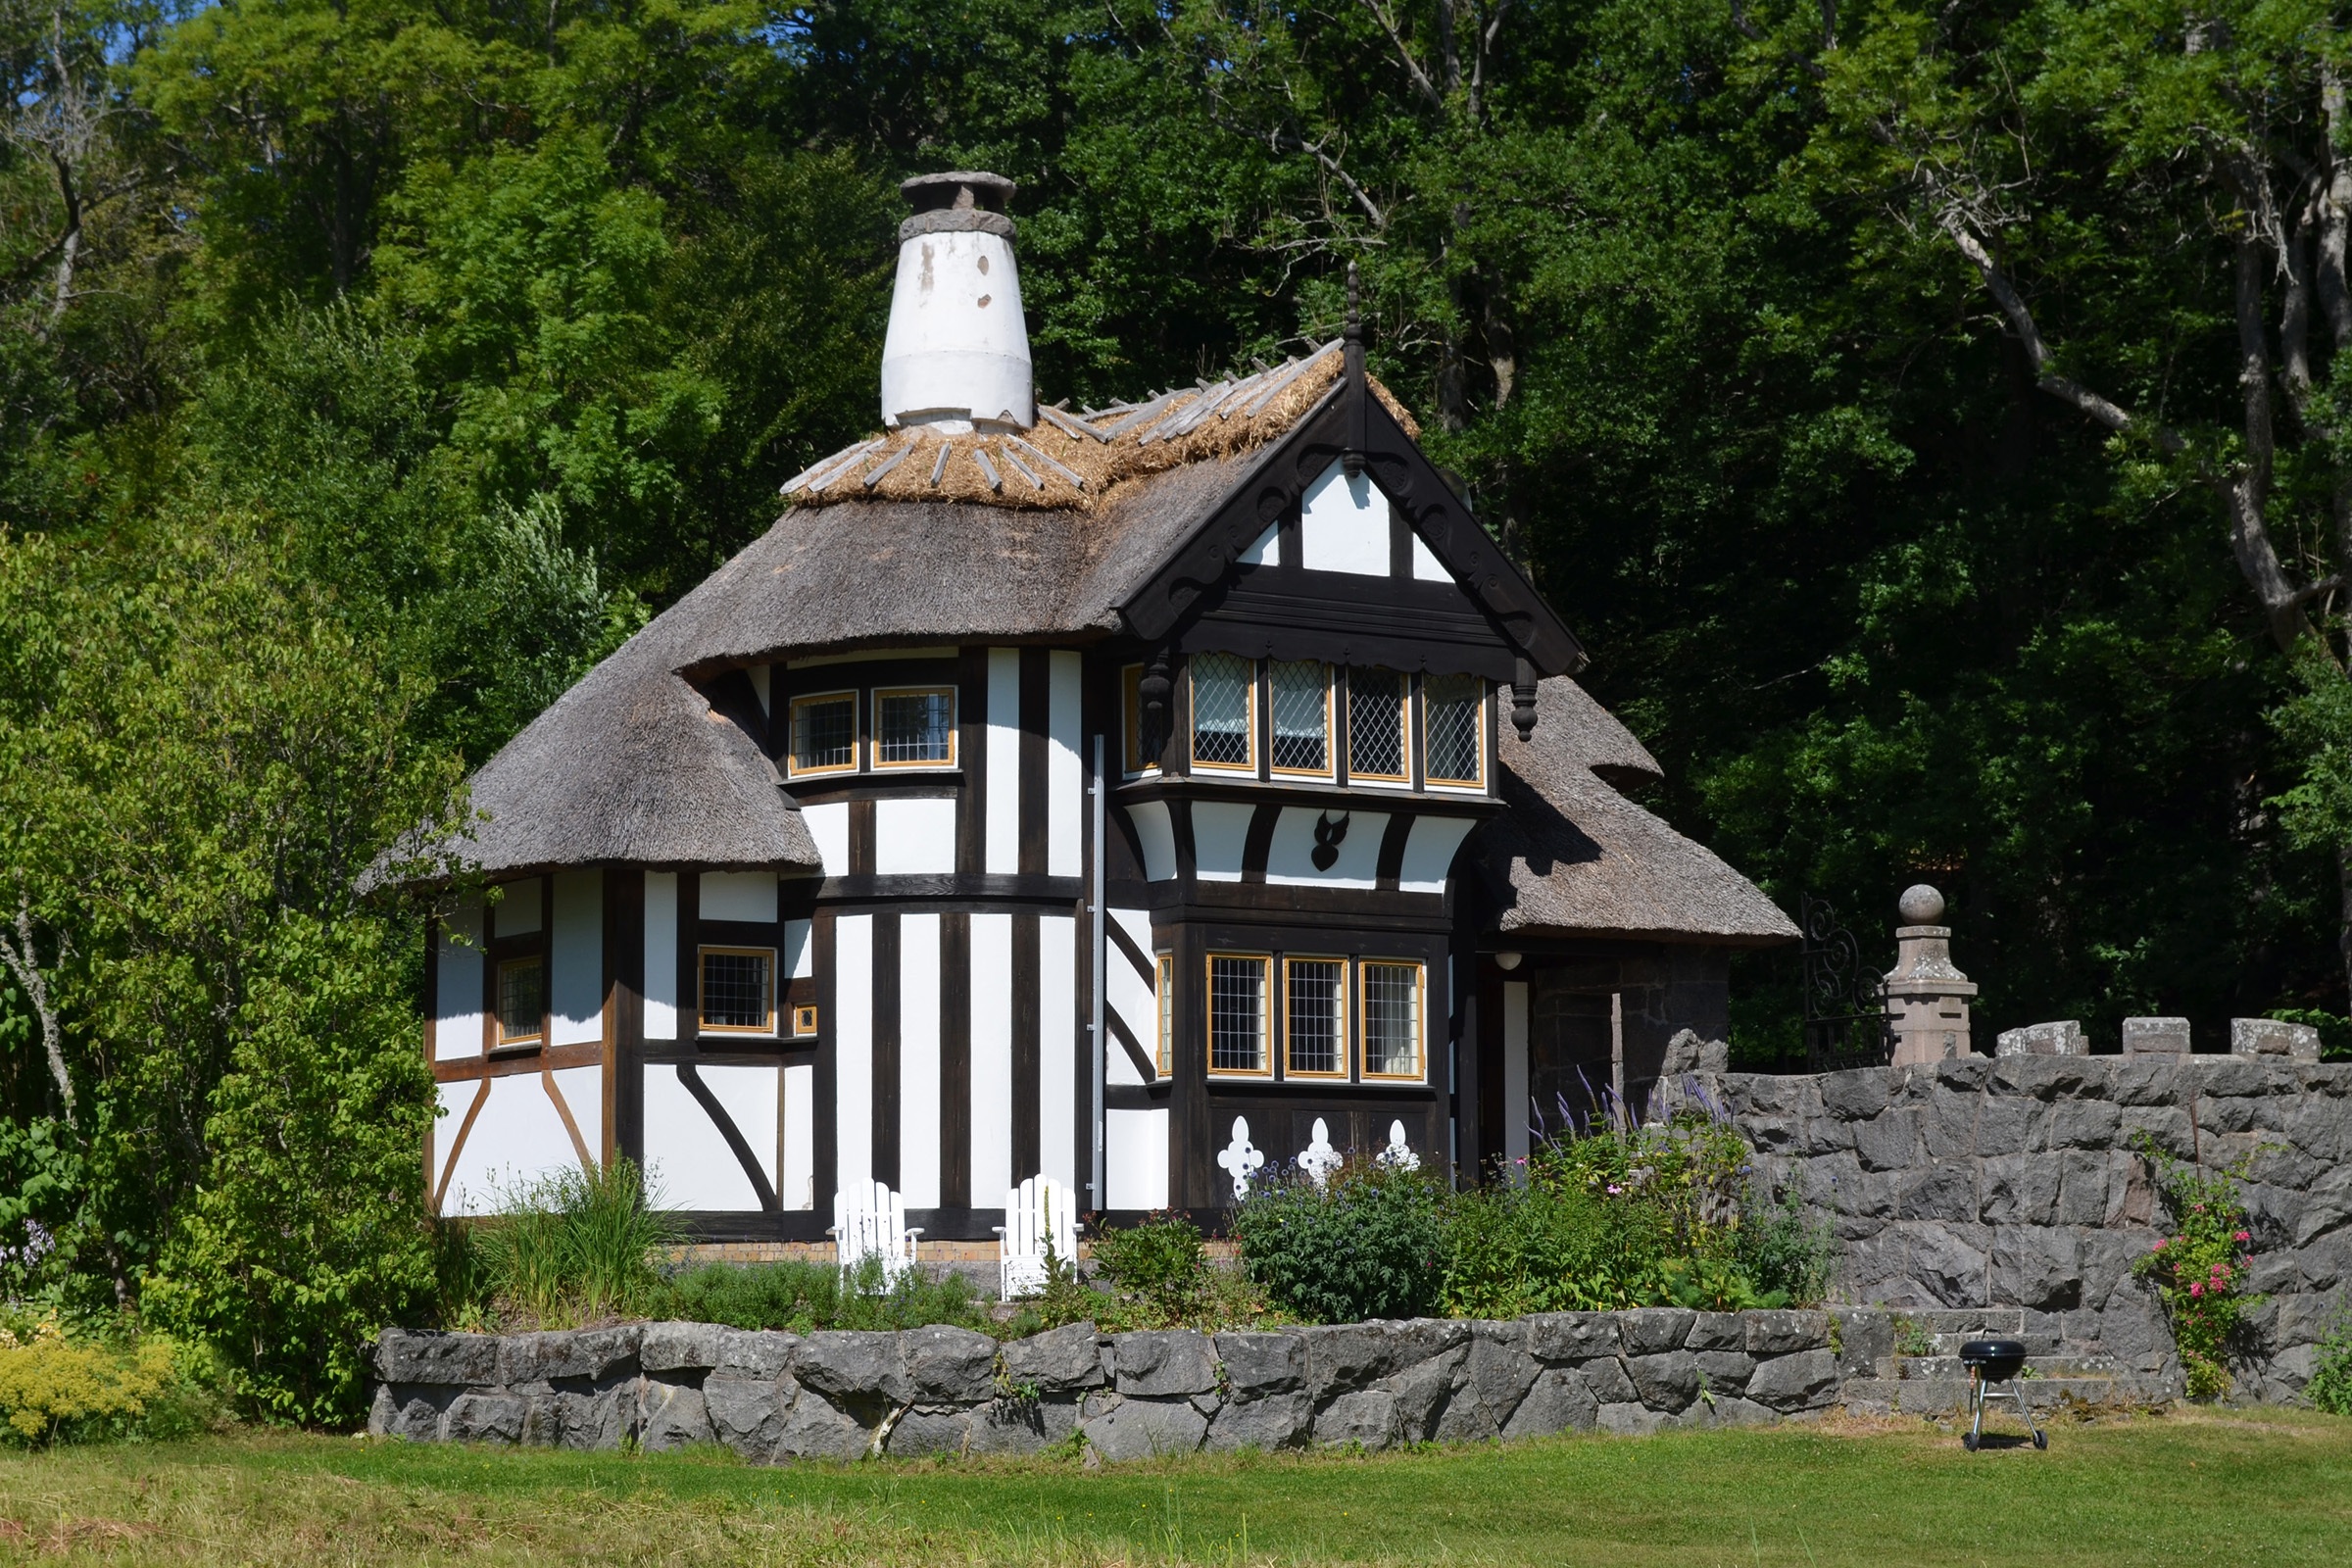
forest, mansion, house, building, home, wall, hut, village, cottage, property, nostalgia, chapel, thatched roof, farmhouse, estate, log cabin, manor house, fachwerkhaus, rural area, gatehouse, truss, outdoor structure